Alden House (Bentonville, Arkansas)

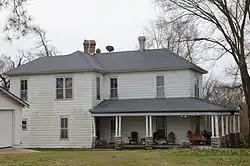

The Alden House is a historic house in a rural part of southern Bentonville, Arkansas. It stands in an agricultural area which lies on north and west of the community of Osage Mills. It is a -story wood-frame structure, most notable for a single-story porch, which wraps around three sides of the house. The main entrance is located in the beveled northwest corner of the building. The house, built in c. 1900 by the son of Philo Alden, a leading local farmer of the time, has a distinctive combination of Colonial Revival and Eastlake Victorian features.